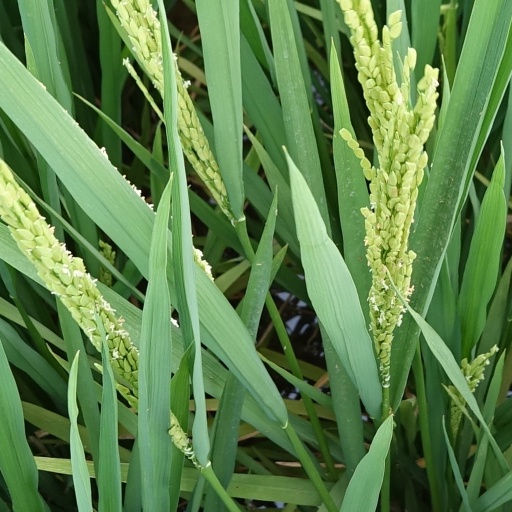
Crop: rice